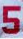
Number: 5